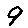
Label: 9